Félix Mantilla (baseball)

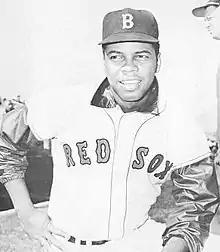
Mantilla in 1965

Félix Mantilla Lamela (July 29, 1934 – January 10, 2025) was a Puerto Rican professional baseball utility player, who appeared mostly as an infielder. In his 11-year Major League Baseball (MLB) career, Mantilla played for the Milwaukee Braves (1956–61), New York Mets (1962), Boston Red Sox (1963–65), and Houston Astros (1966). He played second base the majority of his big league career (326 games), but also adeptly played shortstop (180), third base (143), outfield (156) and (in the latter part of his career), first base (16). Mantilla batted and threw right-handed.